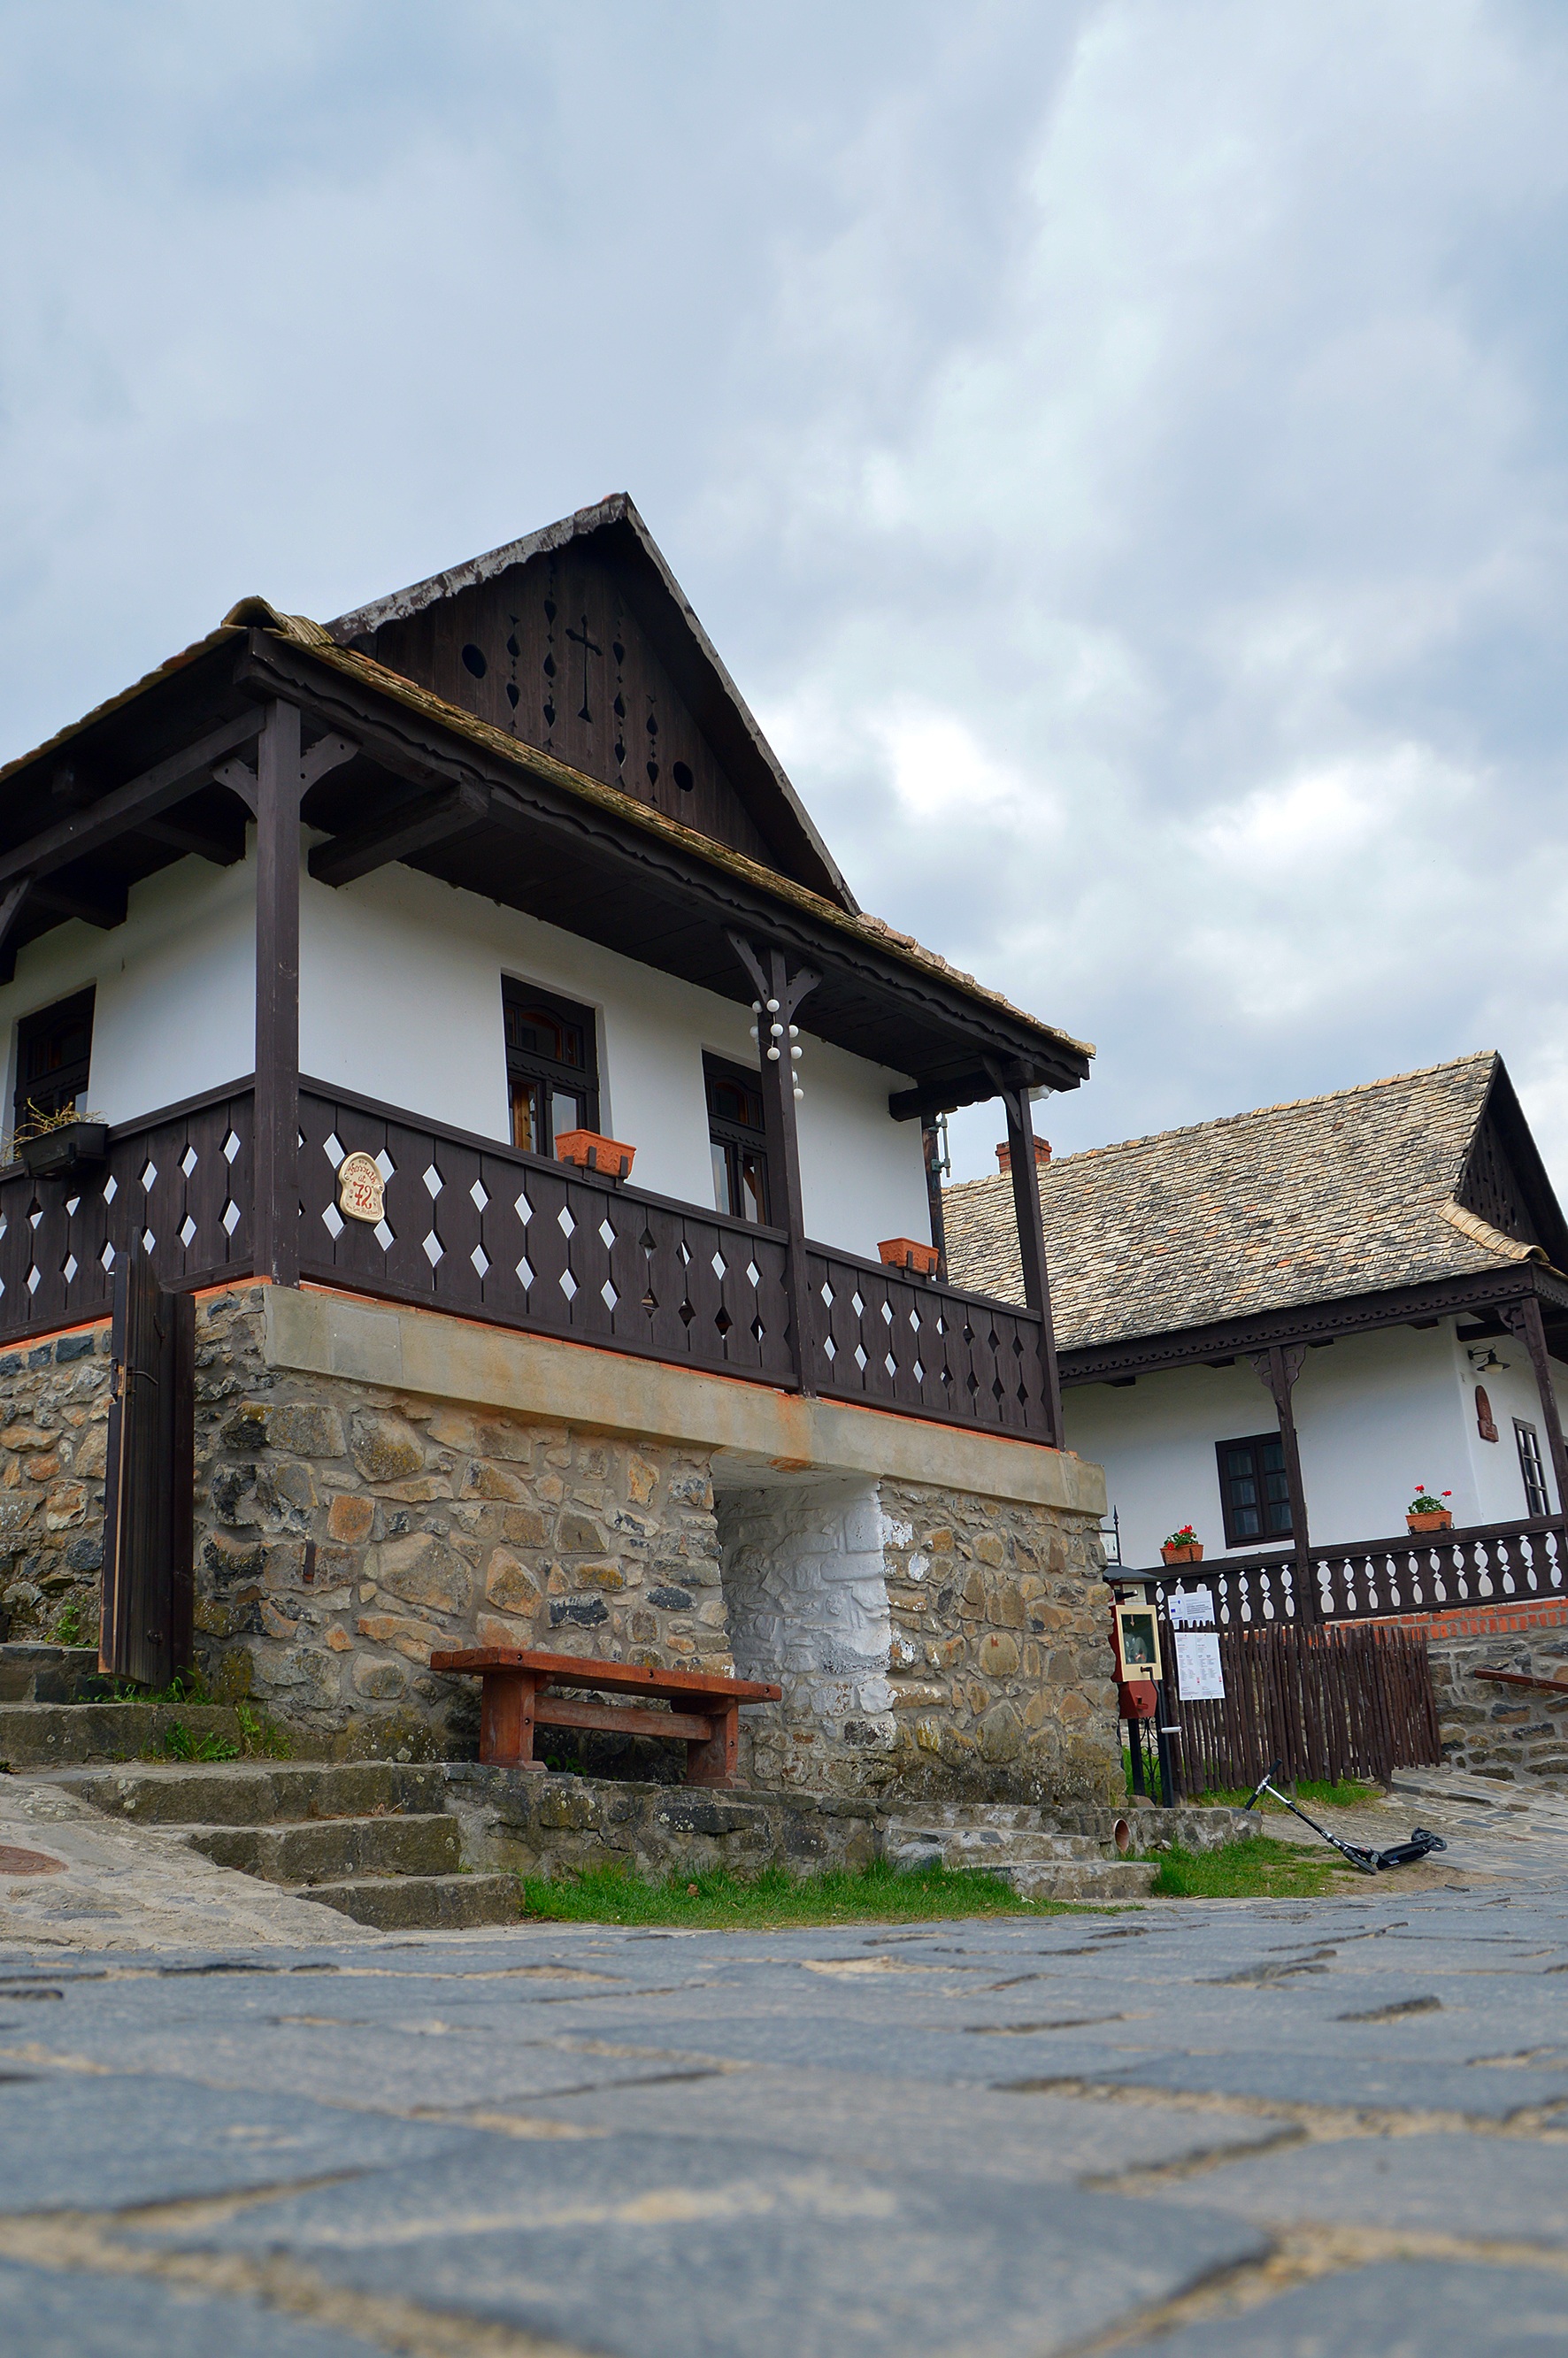
architecture, house, town, roof, building, old, home, village, cottage, facade, chapel, place of worship, old house, farmhouse, monastery, estate, region, rural tourism, rural area, pise, holl k, clayhouse, residential area